Alexander Zorniger

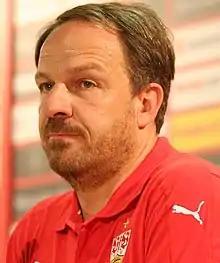
Zorniger in 2015

Alexander Zorniger (born 8 October 1967) is a German professional football manager. He is the current head coach of Danish Superliga club OB.